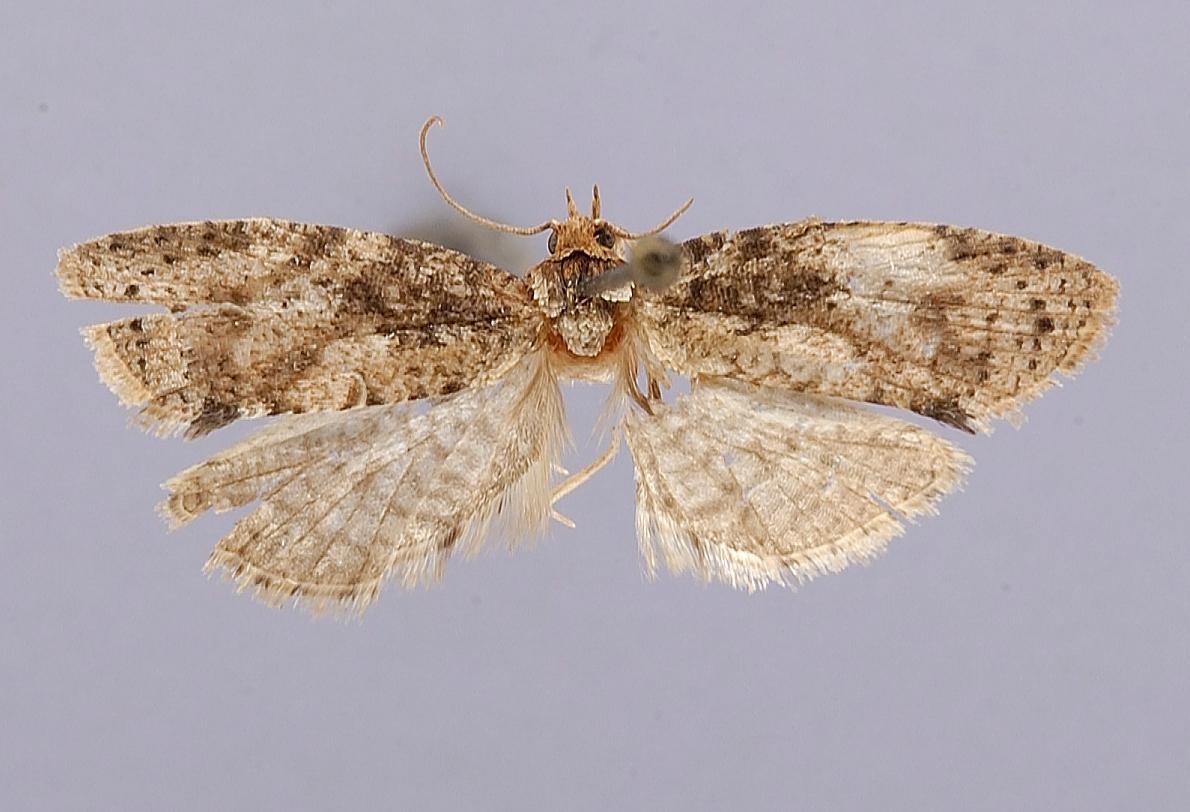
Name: Transtillaspis batoidea
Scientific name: Transtillaspis batoidea Razowski, 1987
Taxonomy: Animalia, Arthropoda, Insecta, Lepidoptera, Tortricidae
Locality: Cusco, Machu Picchu, Cusco, Peru
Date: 5 Feb 1959